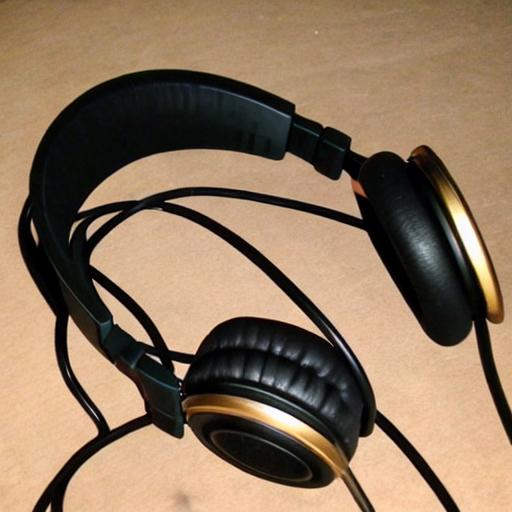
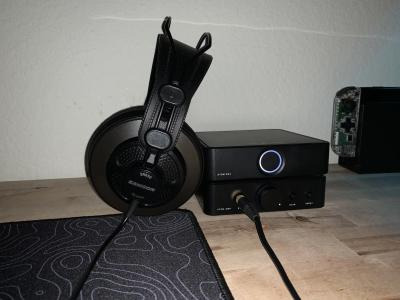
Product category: headphones
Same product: no